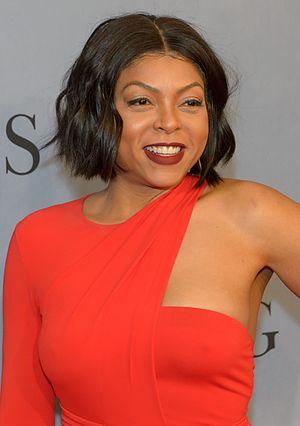
Les Afro-Américains, sont le groupe ethnique formé par les citoyens des États-Unis d’ascendance totale ou partielle d'Afrique subsaharienne. La grande majorité des Afro-Américains sont des descendants d'esclaves déportés entre 1619 et 1810.
Taraji Penda Henson est une actrice, chanteuse et auteure américaine, née le 11 septembre 1970 à Washington, D.C..